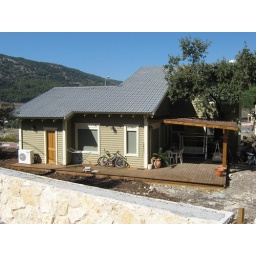
A wooden house in the north. sorunded with mountains.